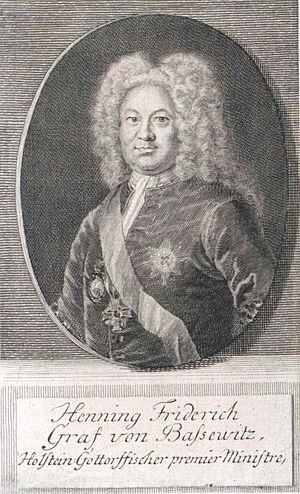
La famille von Bassewitz est une famille ancienne de la noblesse du Mecklembourg dont les racines sont à l'ouest de Gnoien dans le village de Basse qui appartient aujourd'hui à la commune de Lühburg. Basse dans le vocabulaire de la chasse en allemand se traduit par cochon, c'est-à-dire dans le langage commun de sanglier âgé. C'est pourquoi un sanglier apparaît dans les armoiries de la famille.